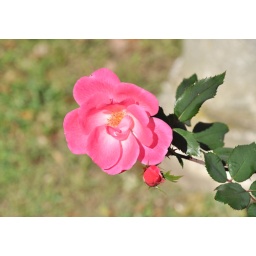
a pink flower in the garden at the vanderbilt museum